Kevin Zegers

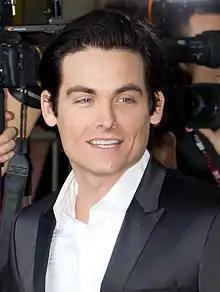
Zegers at the 2012 Toronto International Film Festival

Around that time, he starred in other family-friendly fare, including "A Call To Remember" (1997) with Joe Mantegna, "Nico the Unicorn" (1998) with Elisha Cuthbert, "Treasure Island" (1999) with Jack Palance, and "Time Share" (2000) with Nastassja Kinski. He also played a boy who discovers he is a clone in the TV series "So Weird" (1999). While also headlining numerous family/animal films, between 1997 and 2004, Zegers had starring or costarring roles in many low-budget horror films, often Canadian, including "Shadow Builder", "Komodo" (1999), "Wrong Turn" (2003), and "Fear of the Dark" and "The Hollow" (both 2004).